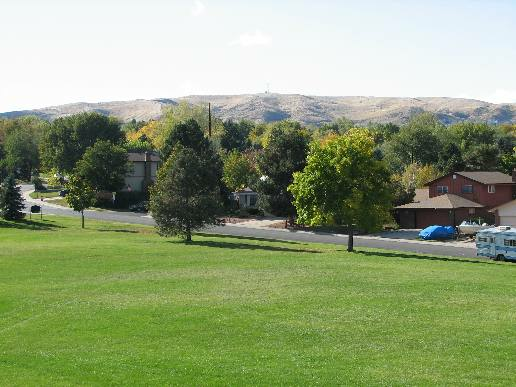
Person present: No